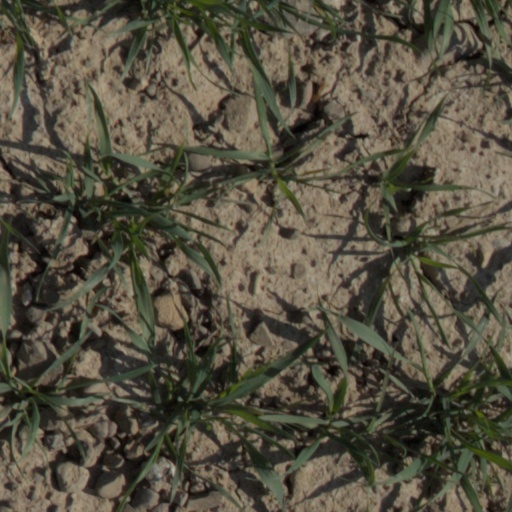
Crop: wheat